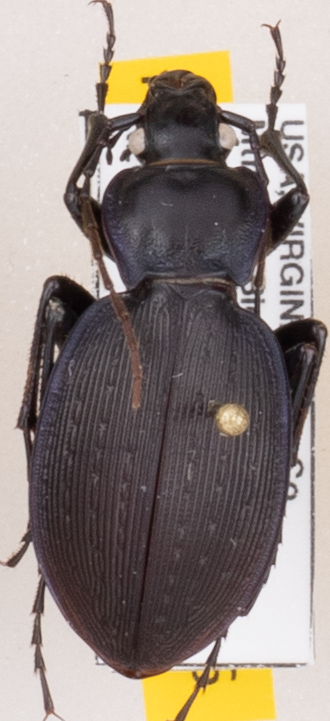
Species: Carabus goryi
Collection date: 2019-07-02
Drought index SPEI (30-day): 0.678
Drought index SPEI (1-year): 2.09
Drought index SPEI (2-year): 2.09